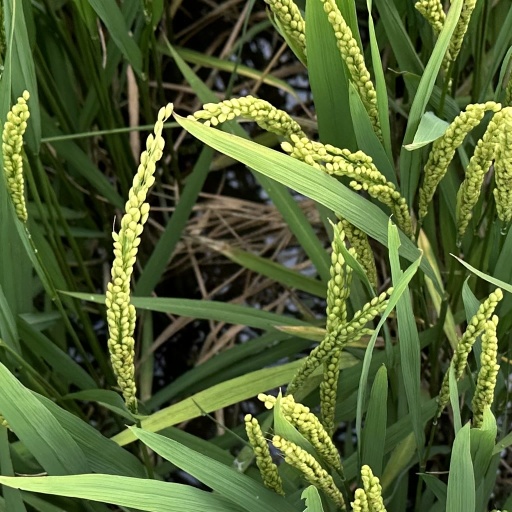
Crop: rice